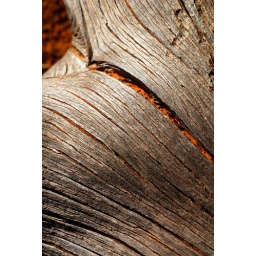
Red streaks of sand have infiltrated this tree trunk near Pine Tree Arch.